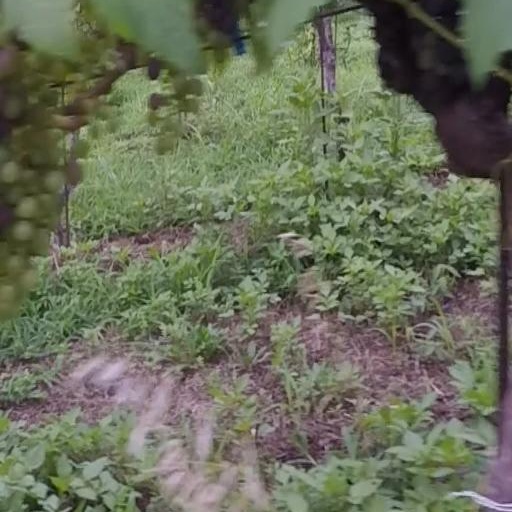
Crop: grape